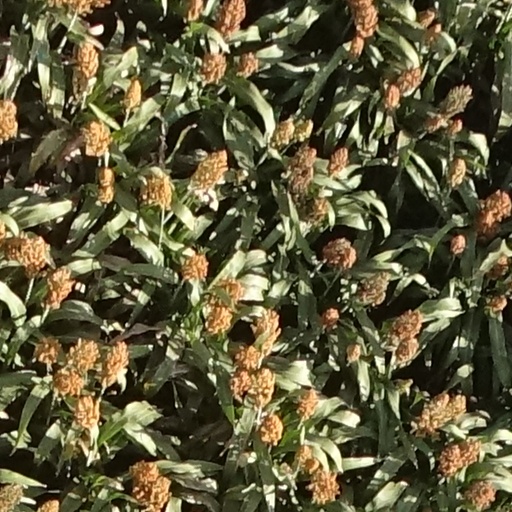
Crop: sorghum